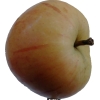
Label: Apple 14